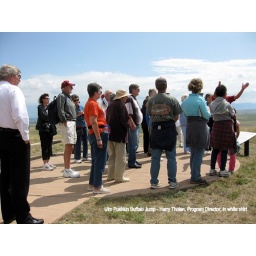
Ulm Pushkin Buffalo Jump, Harry Tholen, Program Director, in white shirt and black pants